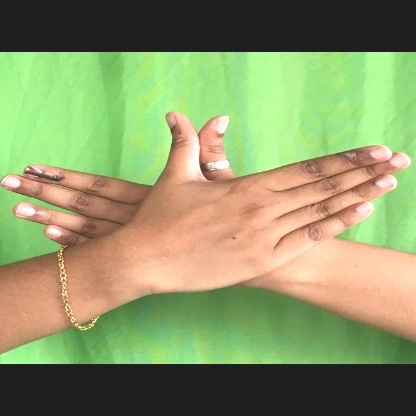
Mudra: Garuda